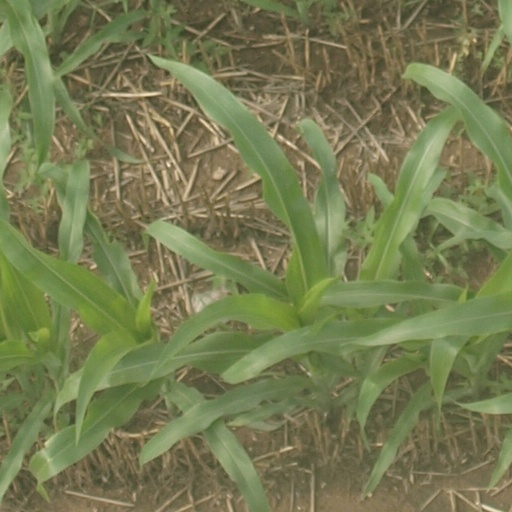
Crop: maize; corn